Kurdistan Workers' Party insurgency

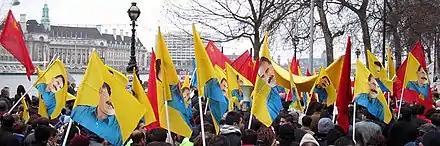
PKK supporters in London, April 2003

In September 2003, the PKK declared an end to its cease-fire, but waited until mid-2004 before going on the offensive again. In June 2004, the PKK resumed its armed activities because they claimed the Turkish government was ignoring their calls for negotiations and was still attacking their forces. The government claimed that in that same month, some 2,000 Kurdish guerrillas entered Turkey via Iraqi Kurdistan. The PKK, now lacking Syrian government support and the manpower they had in the 1990s, took up new tactics. It reduced the size of its field units from 15 to 20 fighters to teams of 6–8, and avoided direct confrontations, relying more on the use of landmines, snipers and small ambushes, using hit and run tactics. Another change in PKK tactics was that the organisation no longer attempted to control any territory, not even after dark. Violence increased throughout 2004 and 2005 during which the PKK was blamed for dozens of bombings in Western Turkey throughout 2005, including the 2005 Kuşadası minibus bombing (which killed five), although the PKK denied responsibility.